Harry Potter: Wizards Unite

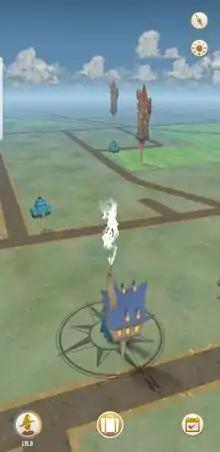
Players must physically travel to explore the game's map and visit fortresses (the two large towers), inns (building in foreground) and greenhouses (two small blue glasshouses).

After creating a game account, the player makes an avatar, whose location depends on the device's geographical location. The player then travels around the real world to find "confounded" items and creatures, and "unconfound" them. The player can also stop at inns (to replenish spell energy), greenhouses (to gain potion ingredients and grow new ingredients), and fortresses (to fight dark wizards and beasts). As the player moves within their real-world surroundings, their avatar moves within the game's map.